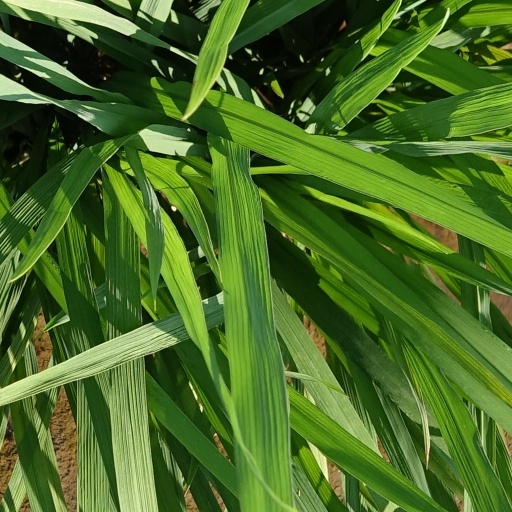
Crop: rice